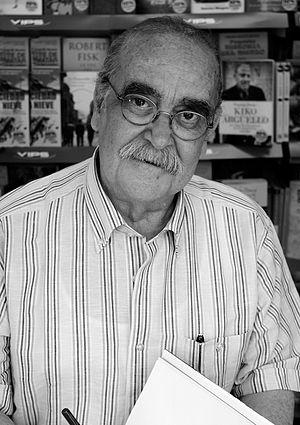
José Antonio Labordeta Subías est un auteur-compositeur-interprète, professeur, écrivain, poète, journaliste, présentateur de télévision et homme politique aragonais.